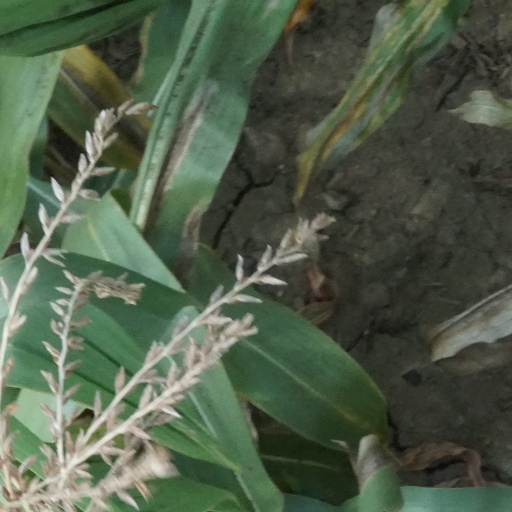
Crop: maize; corn